Arizona Diamondbacks

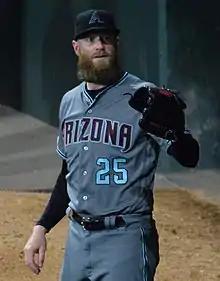
Alternate road uniform design from 2016 to 2019

Before the 2016 season, the Diamondbacks reincorporated teal into its color scheme while keeping Sedona Red, Sonoran Sand, and black. They also unveiled eight different uniform combinations, including two separate home white and away grey uniforms. One major difference between the two sets is that the non-teal uniforms feature a snakeskin pattern on the shoulders, while the teal-trimmed uniforms include a charcoal/grey snakeskin pattern on the back. Arizona also kept the throwback pinstriped sleeveless uniforms from their 2001 championship season for use during Thursday home games.